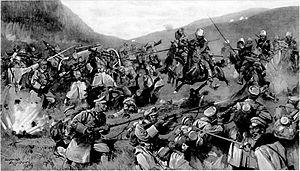
La bataille de Lemberg est un épisode du début de la Première Guerre mondiale. Elle oppose l'Empire russe à l'Empire austro-hongrois au cours des mois d'août 1914 et de septembre 1914.